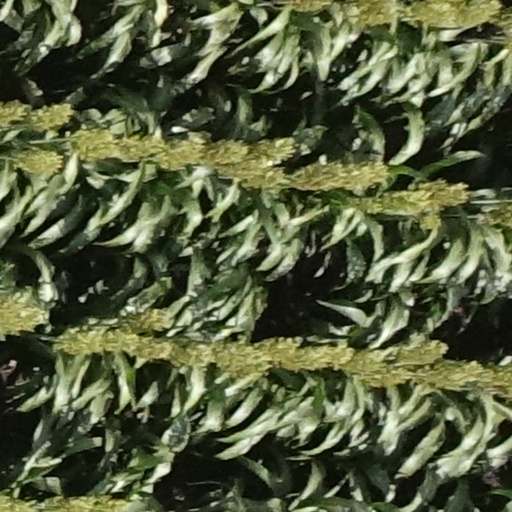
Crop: sorghum